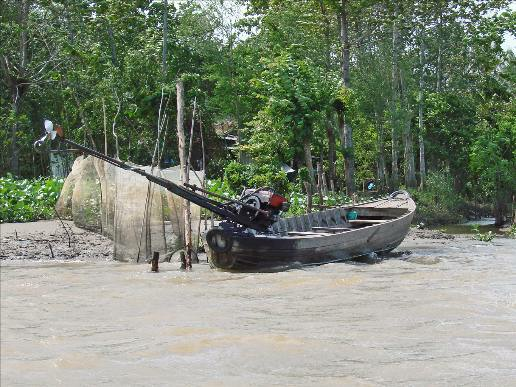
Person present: No